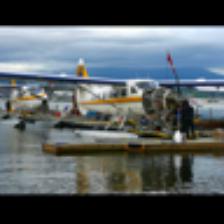
Label: NonHuman